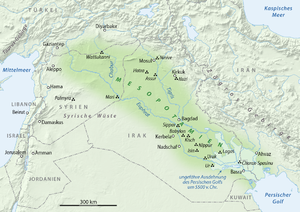
Shinar
Landet hvor Sumererne boede også kaldet Mesopotamien
Shiner er i bibelen landet vi også kender som Babylon, men det er også området som tidligere var Mesopotamien, hvor Sumererne kommer fra.